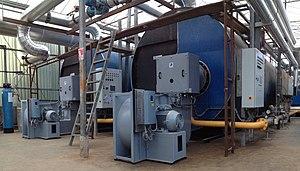
Un brûleur est l’élément mécanique qui assure la production de chaleur en assurant un mélange entre un combustible, avec un comburant, produisant ainsi une combustion. Le mélange nécessite le meilleur réglage pour que le rendement de combustion soit maximum et que la combustion soit la meilleure possible, c'est-à-dire générant le moins possible d'imbrûlés et de polluants.